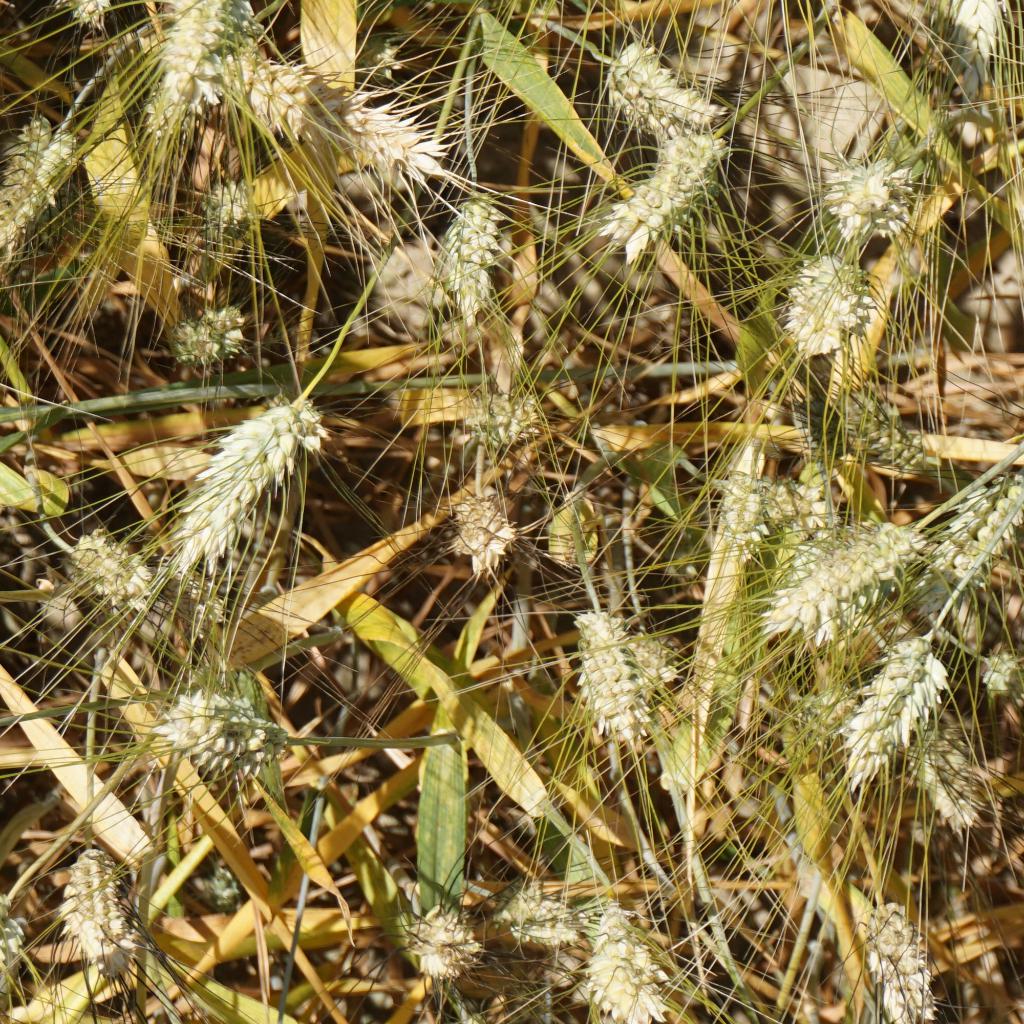
Country: France
Location: Gréoux
Wheat development stage: Filling - Ripening